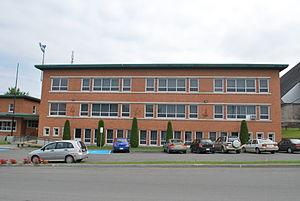
Amqui [amkwi] est une ville de la province de Québec, au Canada. Elle est située dans la région administrative du Bas-Saint-Laurent et dans la région touristique de la Gaspésie. Elle est le chef-lieu et la plus grande ville de la municipalité régionale de comté de La Matapédia.
Le Cégep de Rimouski est un établissement scolaire de niveau collégial. Il est situé à Rimouski au Québec. Il est également responsable de deux centres collégiaux de transfert de technologie reconnus par le ministère de l'Éducation et de l'Enseignement supérieur, soit le centre Innovation maritime et le Service de recherche et d’expertise en transformation des produits forestiers qui offrent tous les deux des services de recherche et développement, de soutien technique ainsi que de formation aux entreprises dans leur domaine respectif.